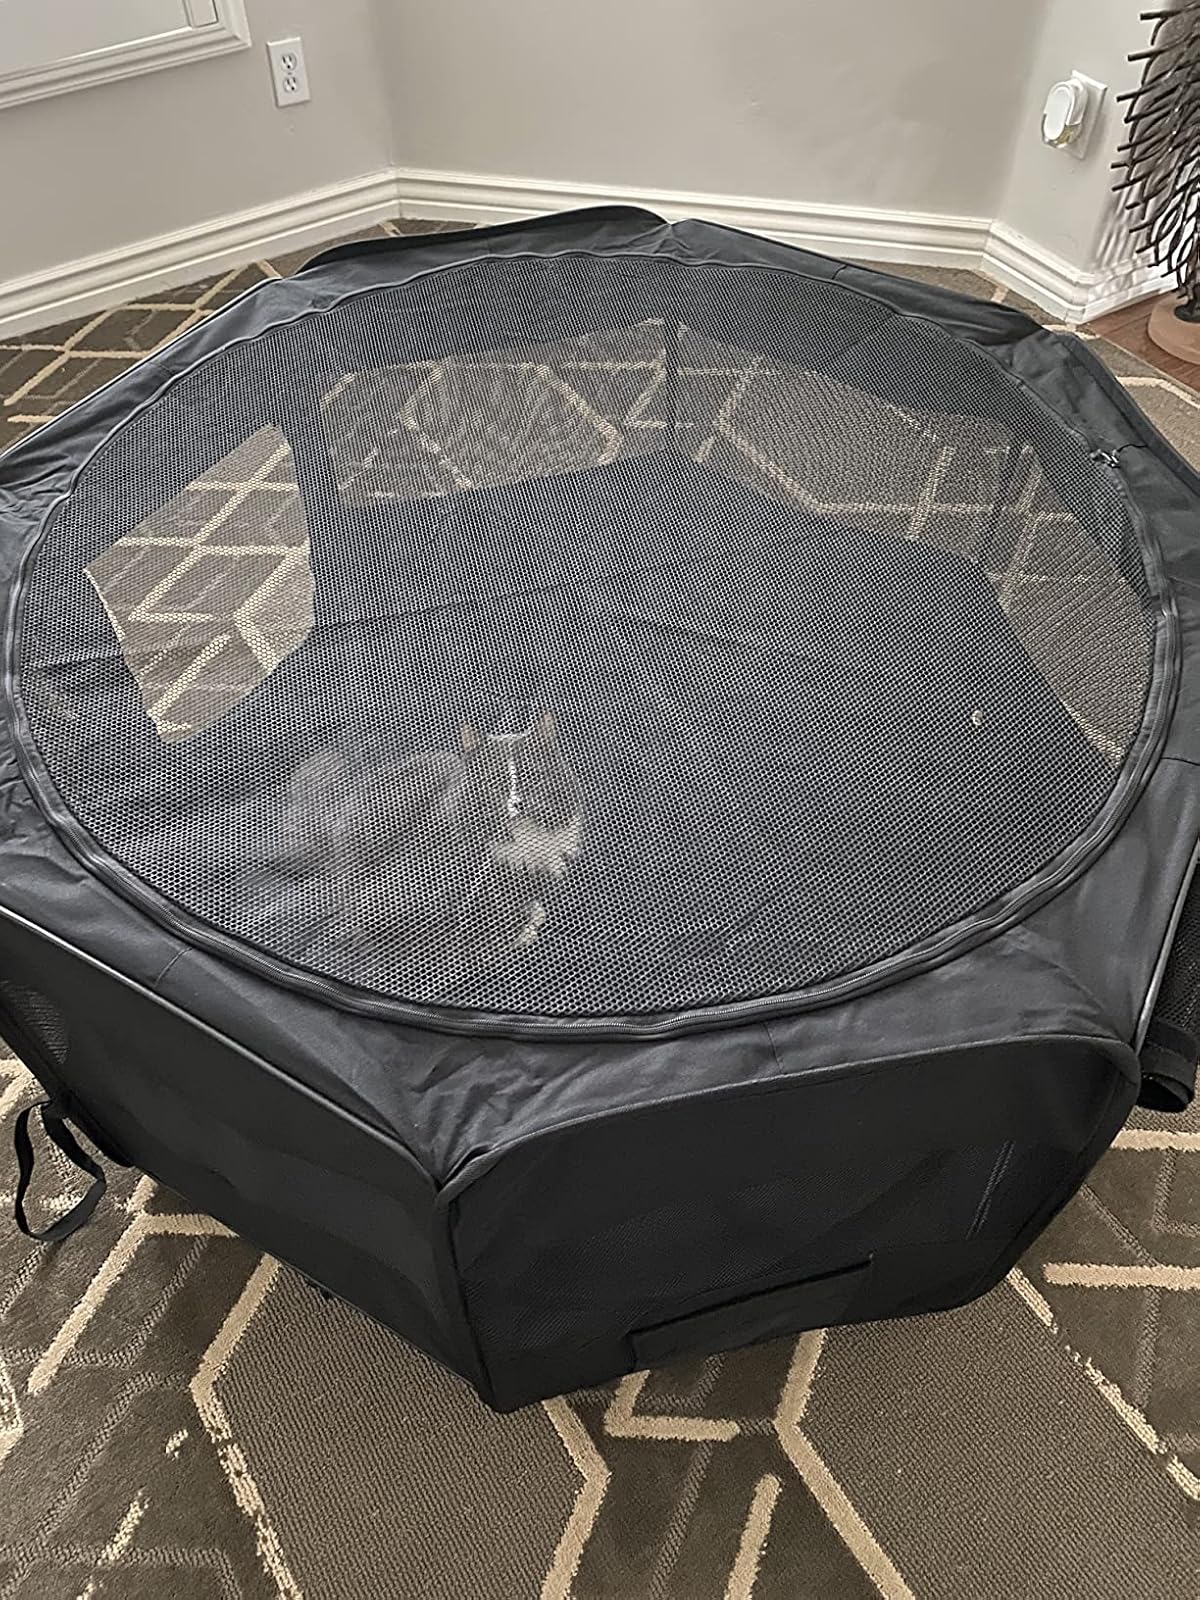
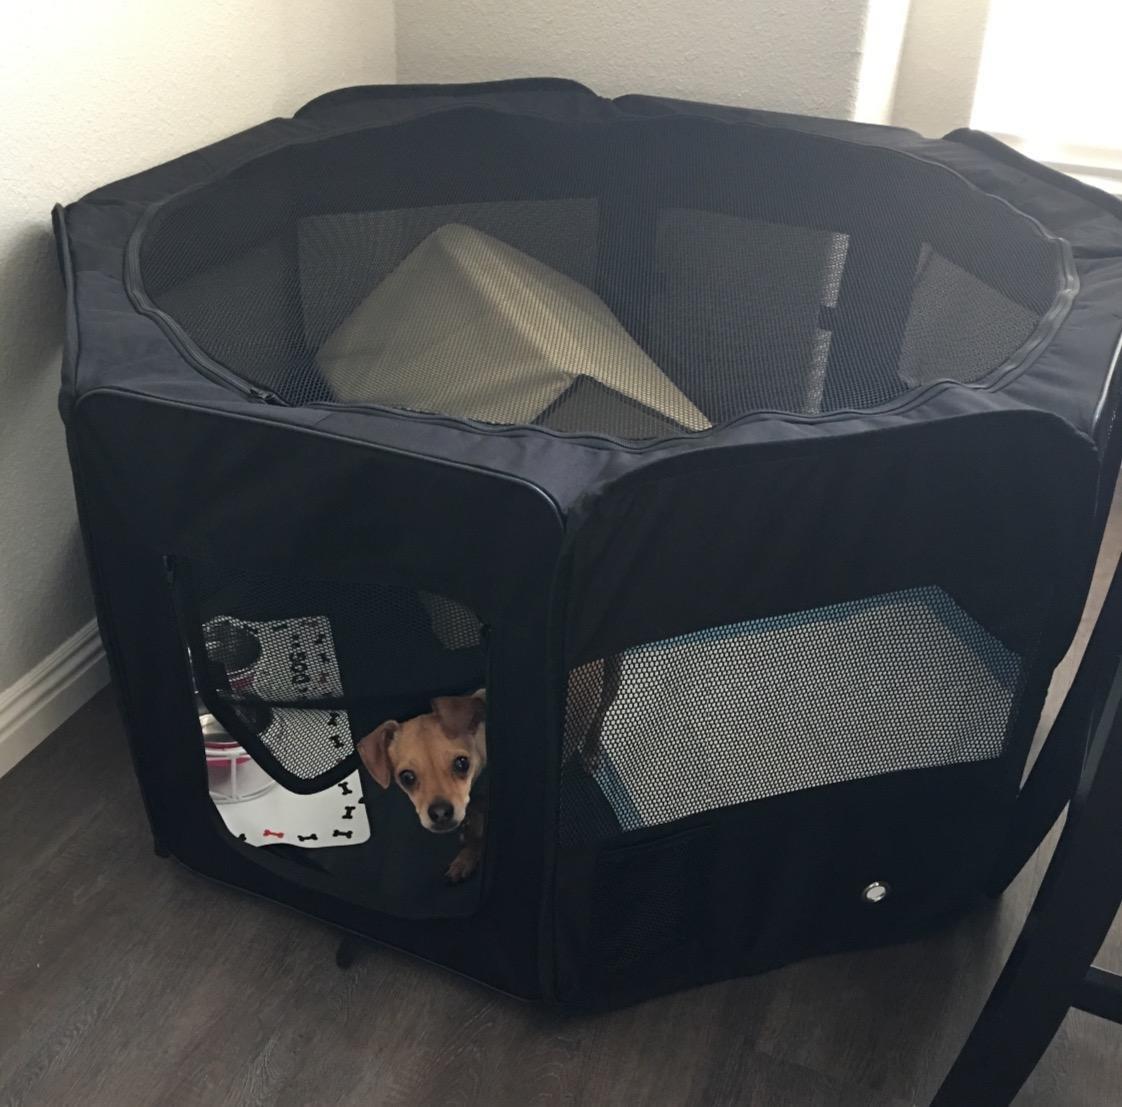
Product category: items_kennel
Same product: yes